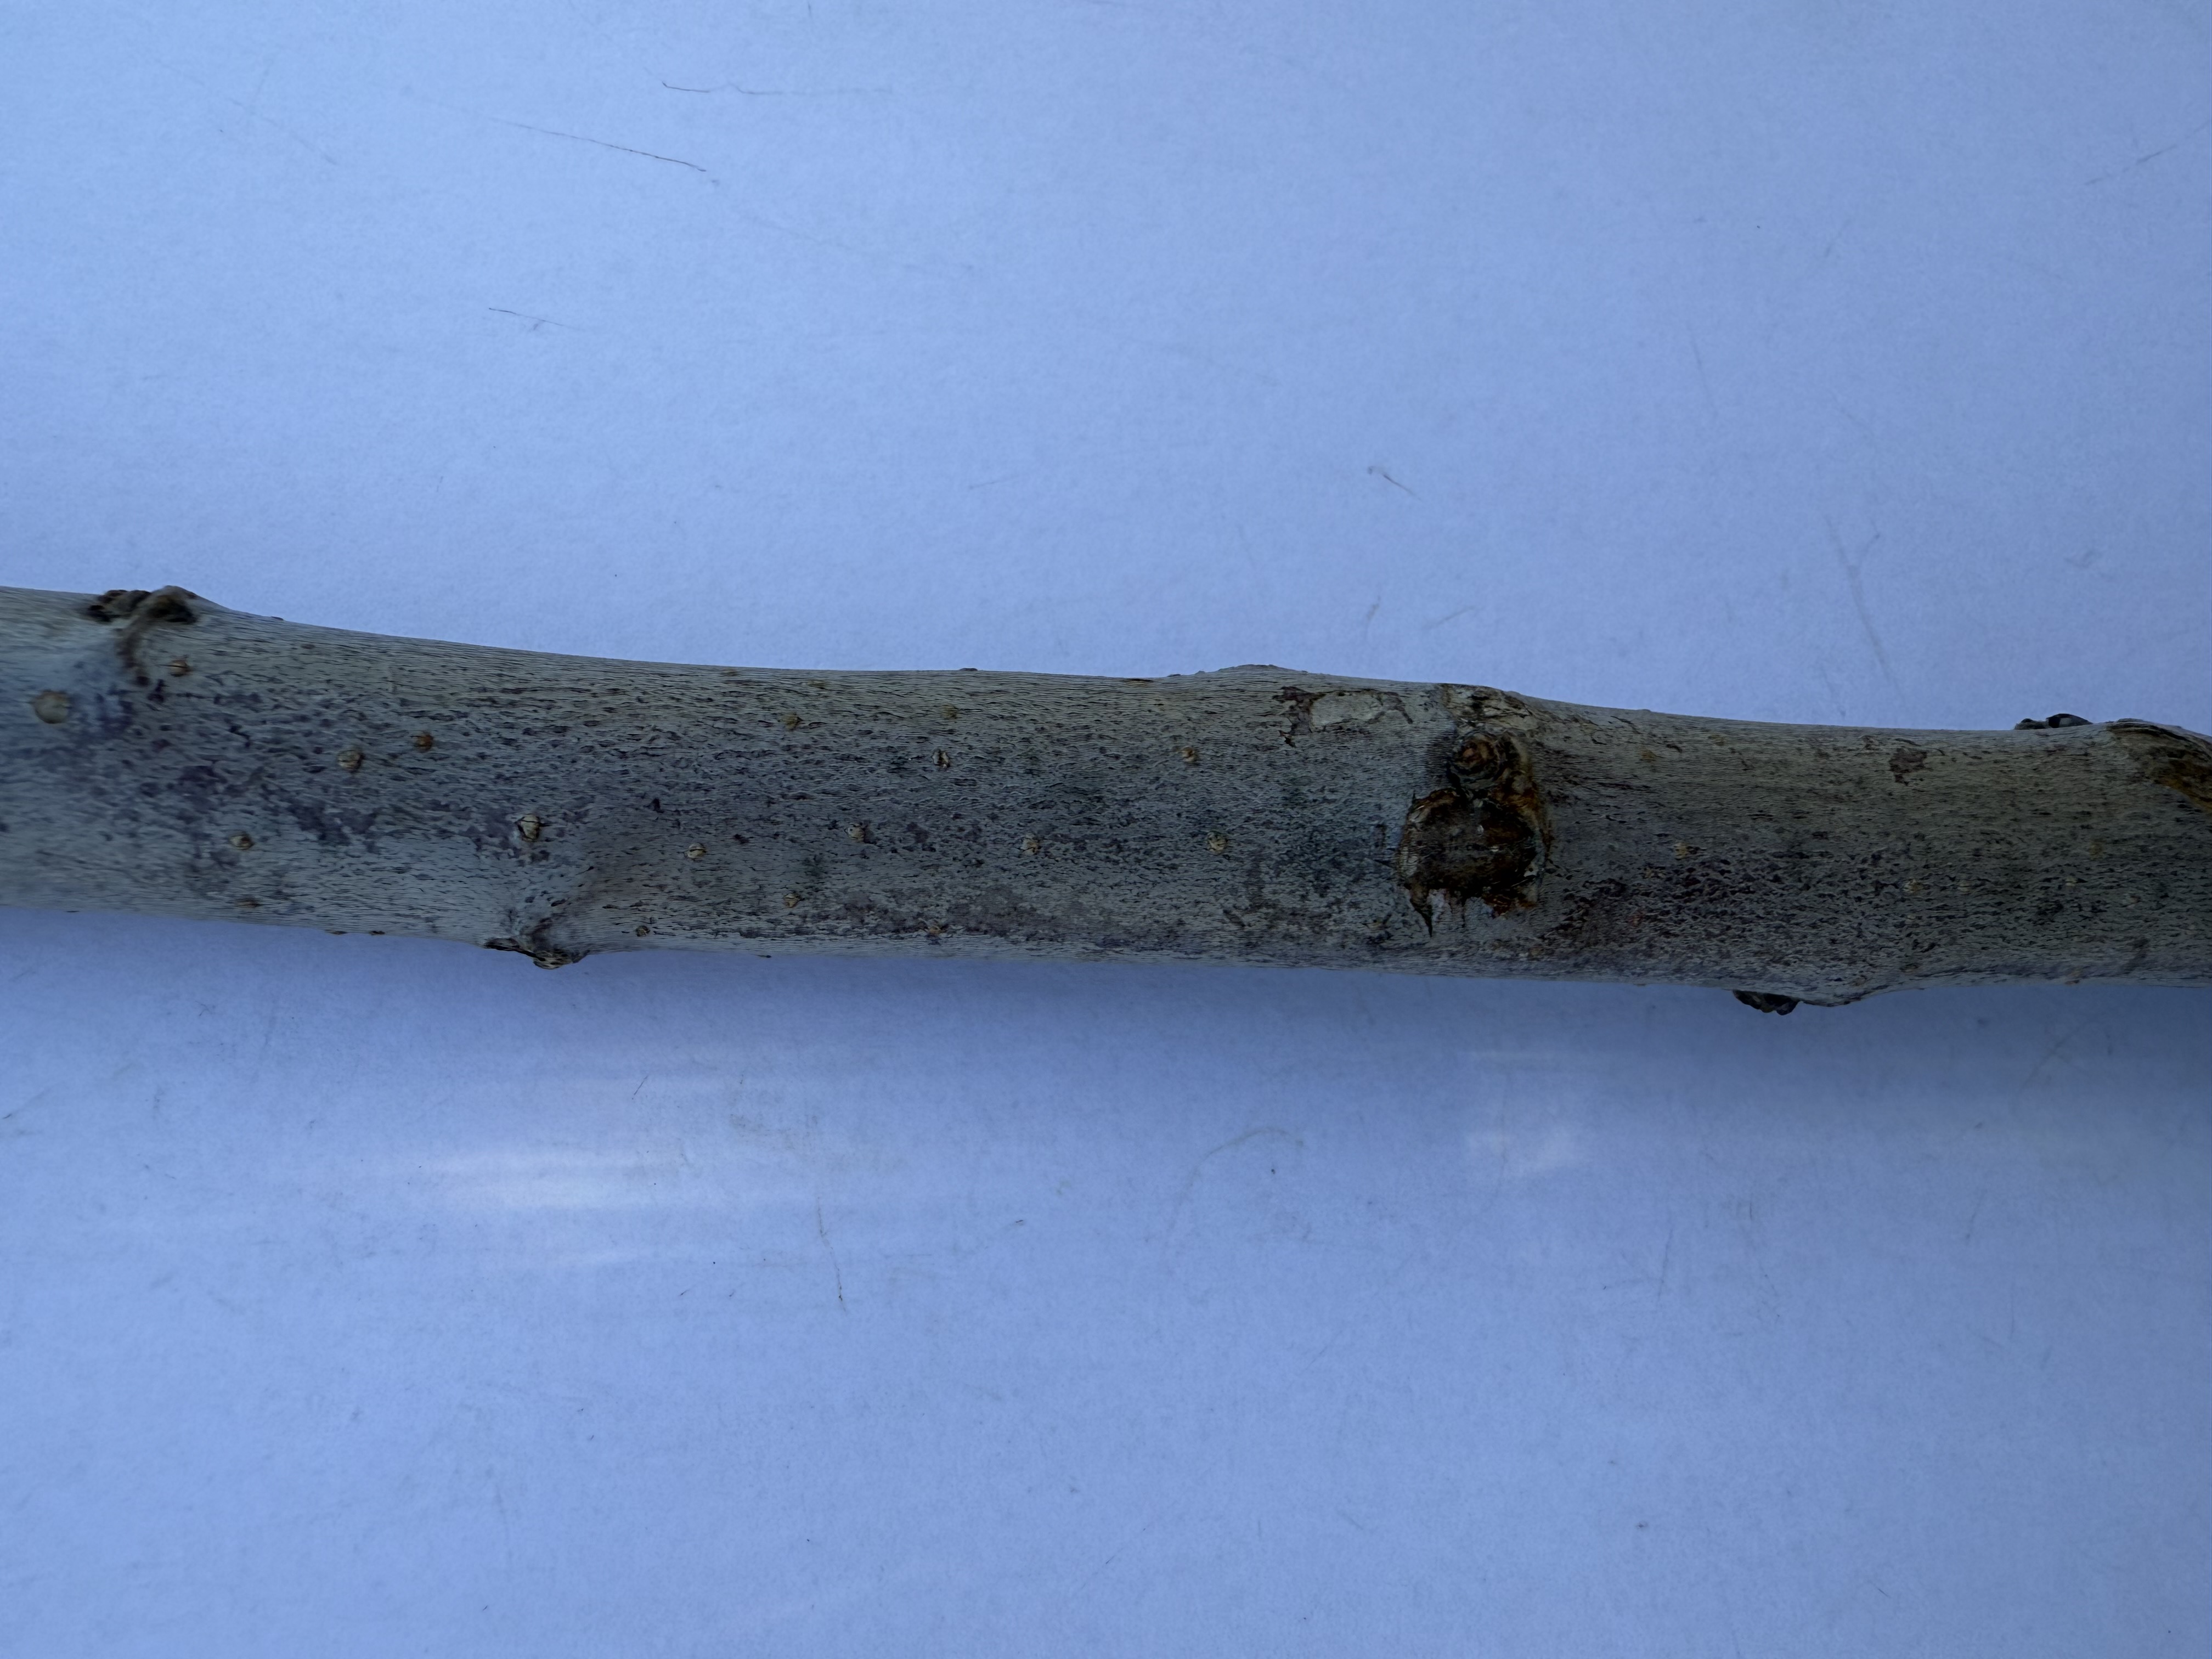
Variety: Starking Apple